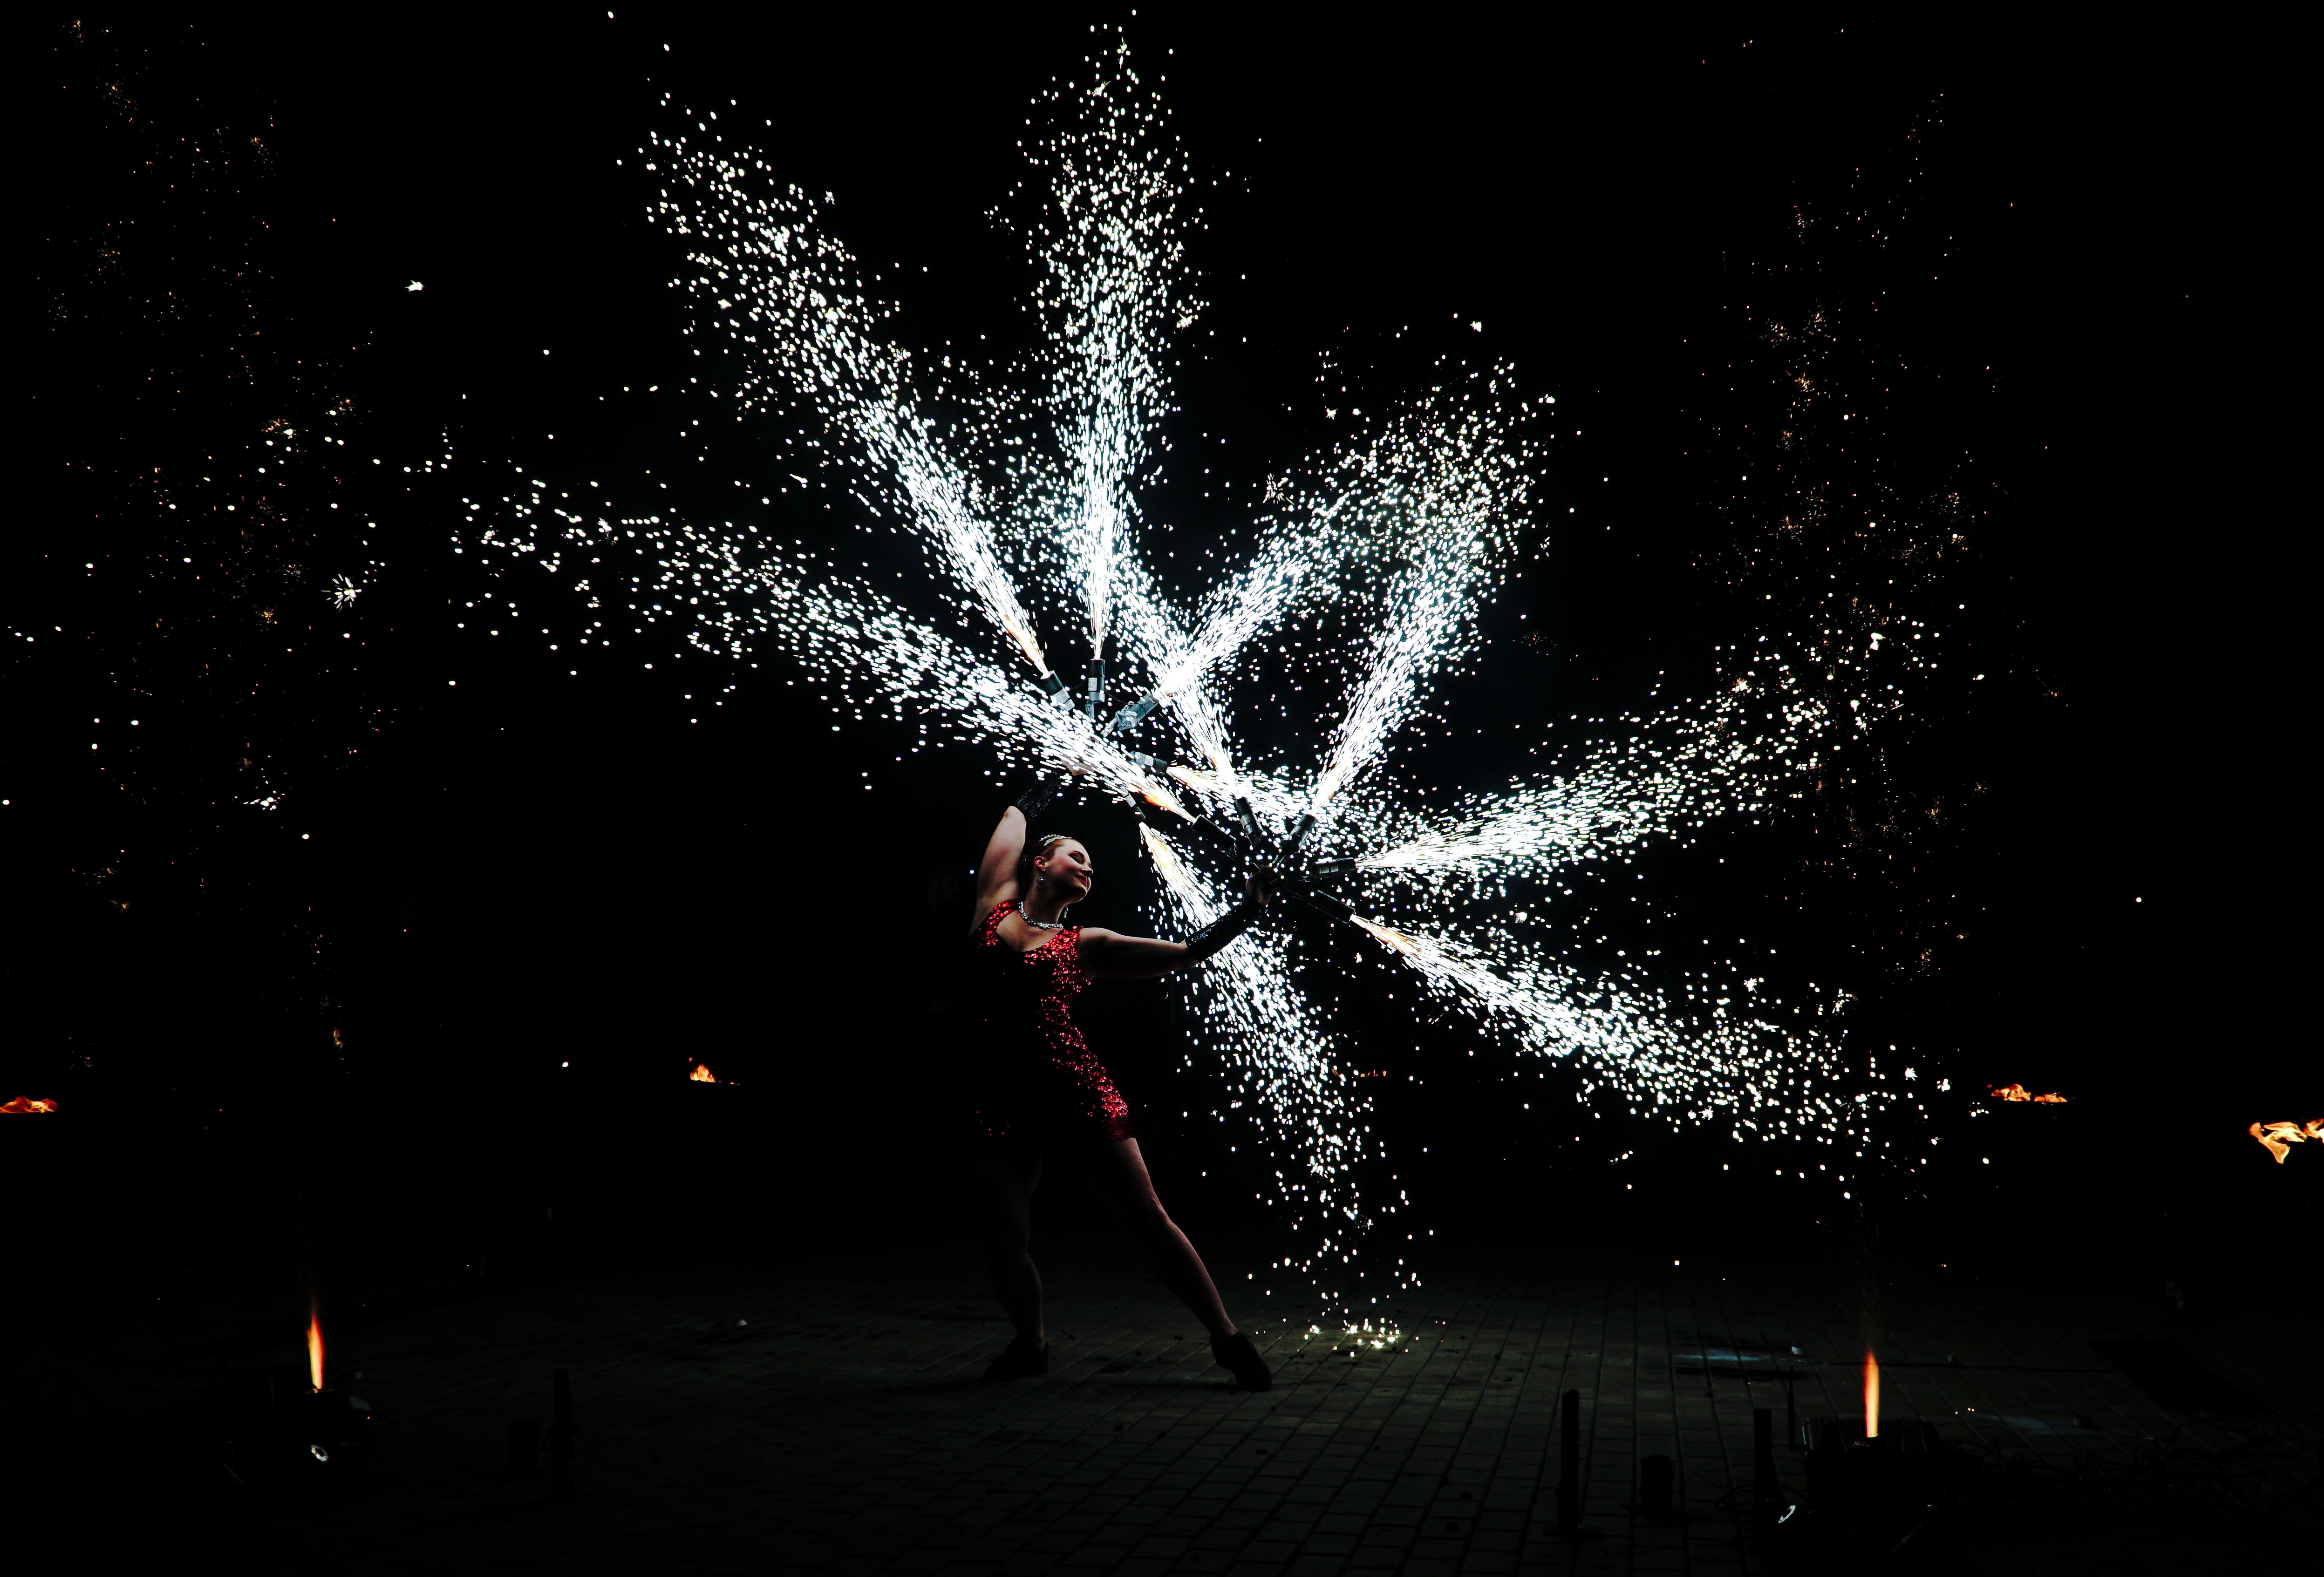
tree, light, sky, night, recreation, sparkler, darkness, lighting, fireworks, fete, event, midnight, new year's eve, special effects, computer wallpaper